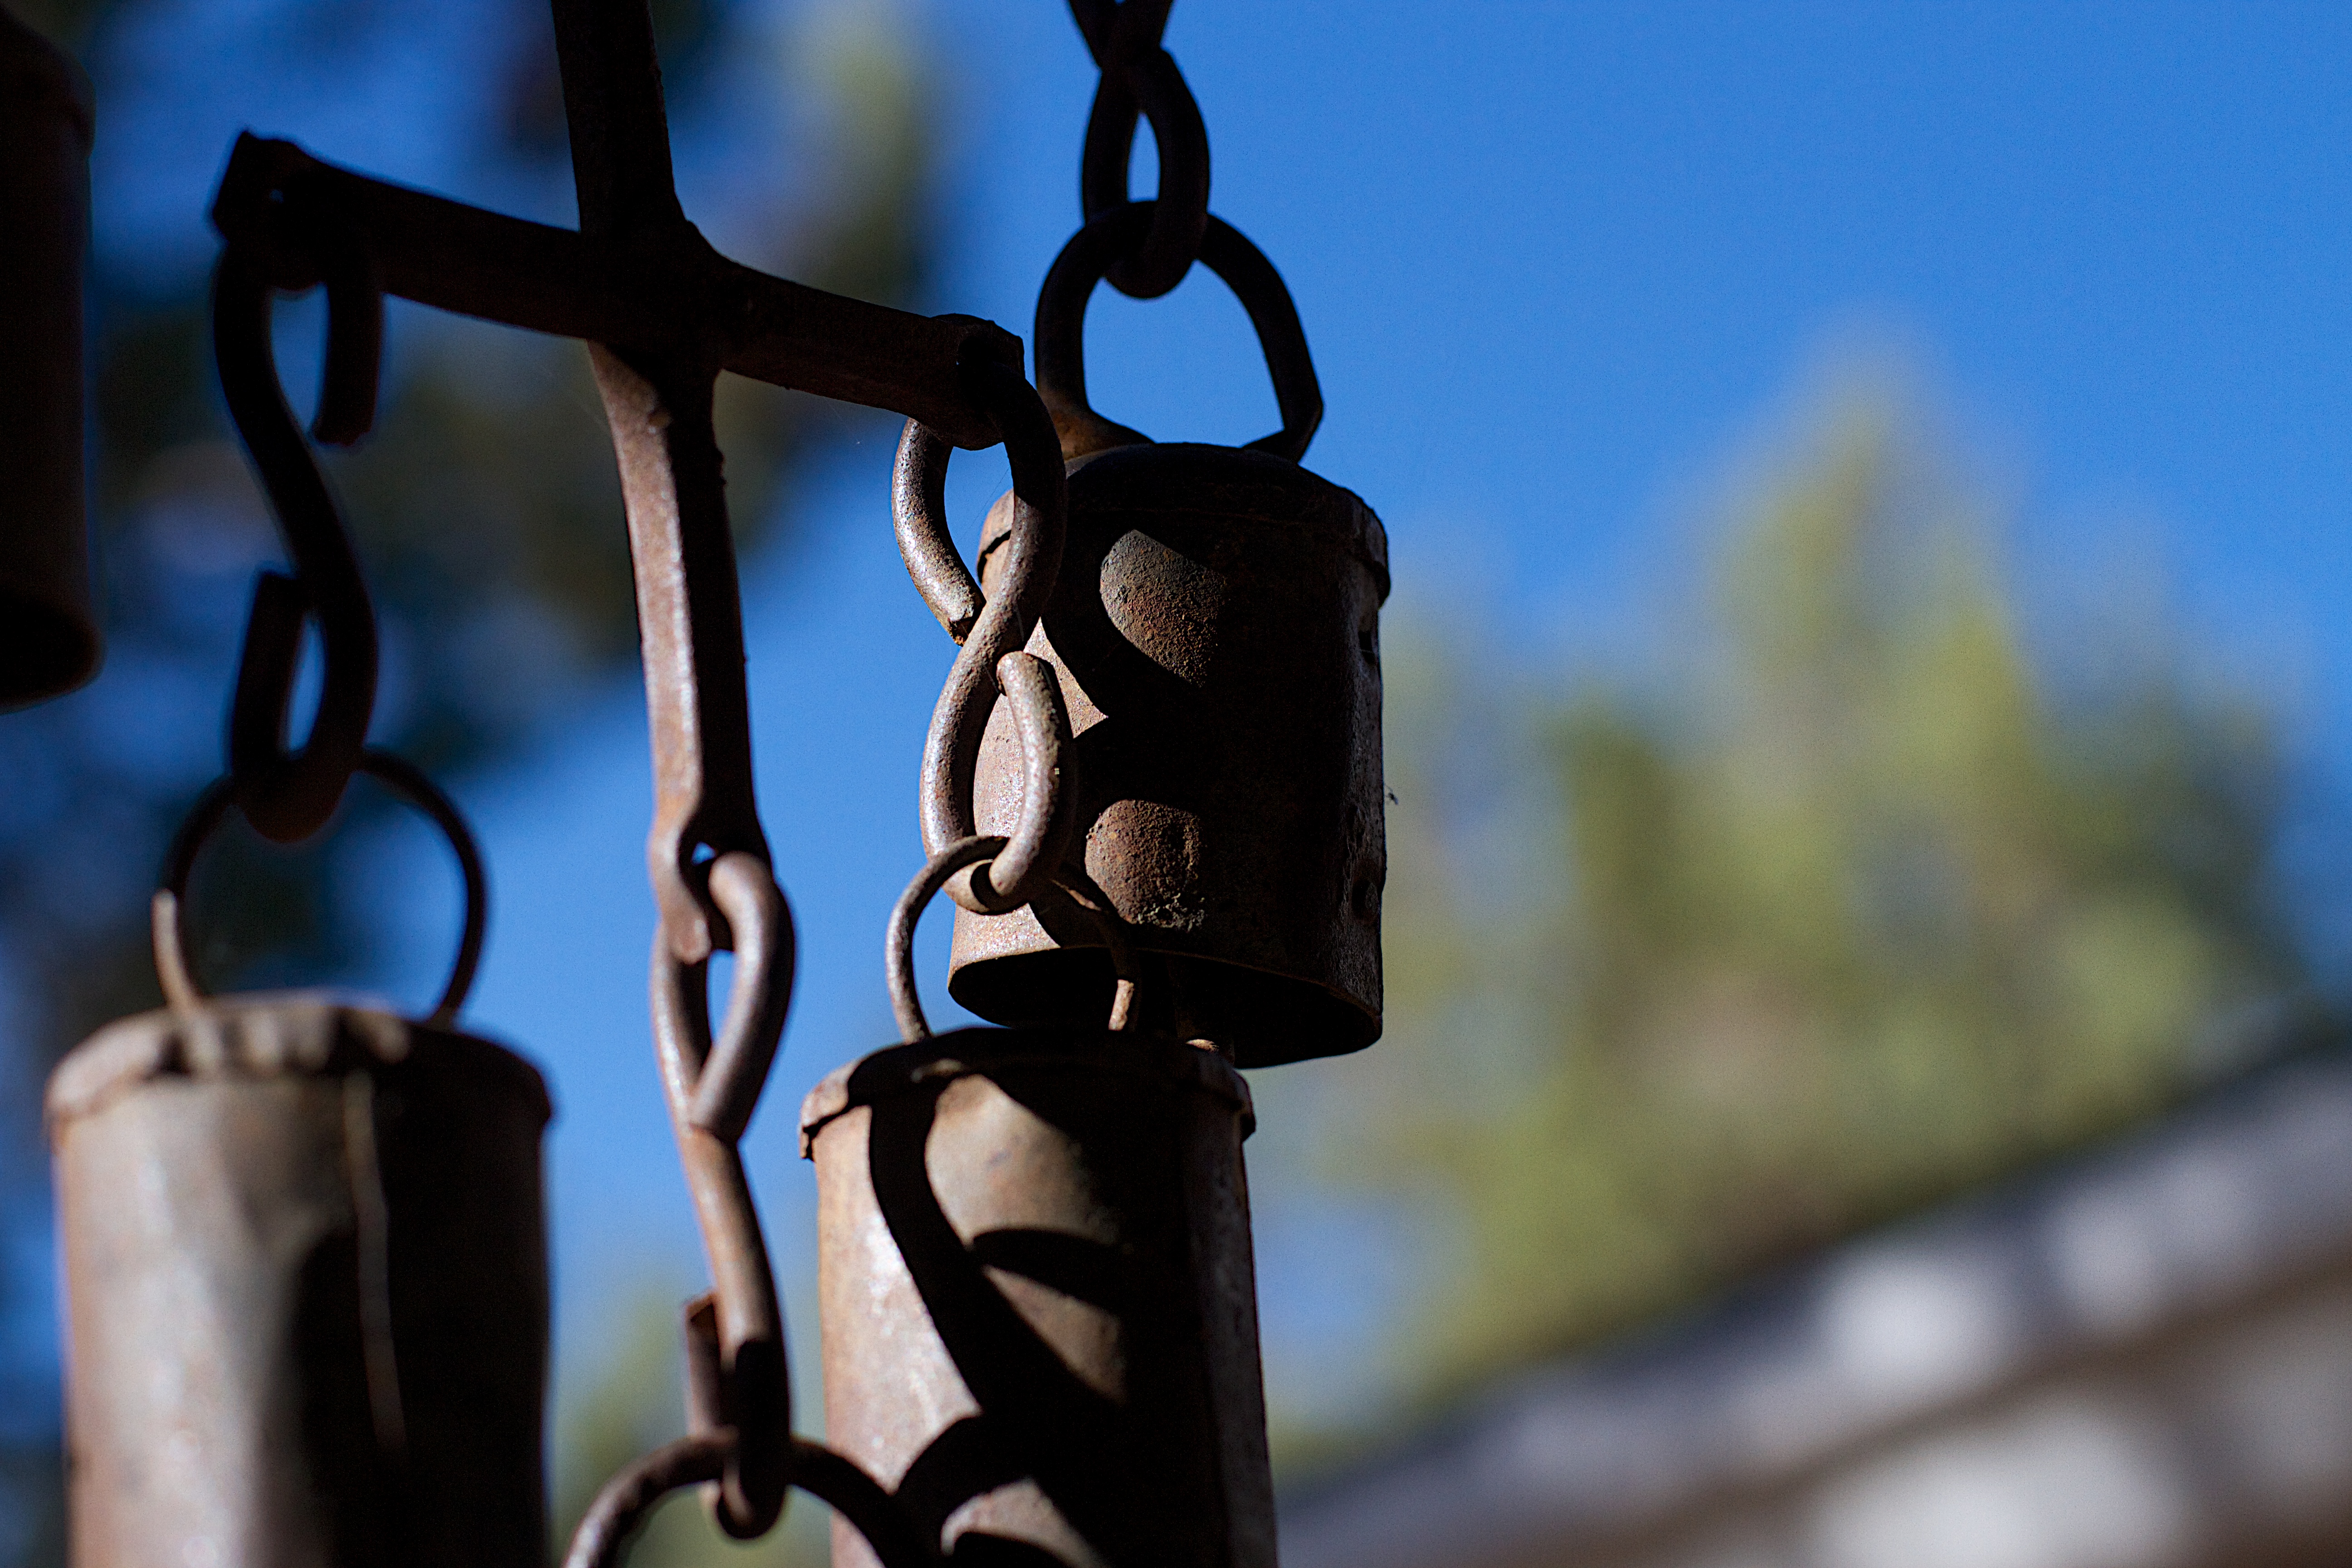
light, color, blue, street light, lighting, close up, light fixture, iron